Ji Bingxuan

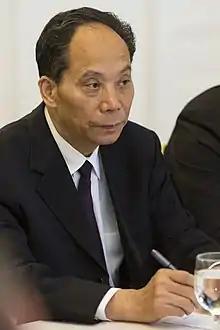

Ji Bingxuan (born November 1951) is a Chinese politician who served as a vice chairman of the Standing Committee of the National People's Congress from 2013 to 2023. From 2008 to 2013, he held the highest post in Heilongjiang province, serving as its Party Secretary.